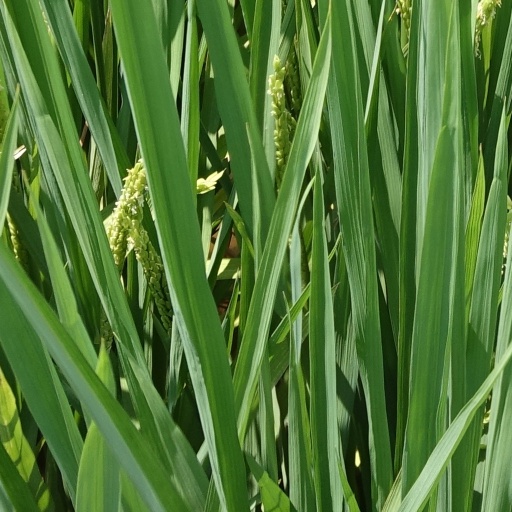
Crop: rice